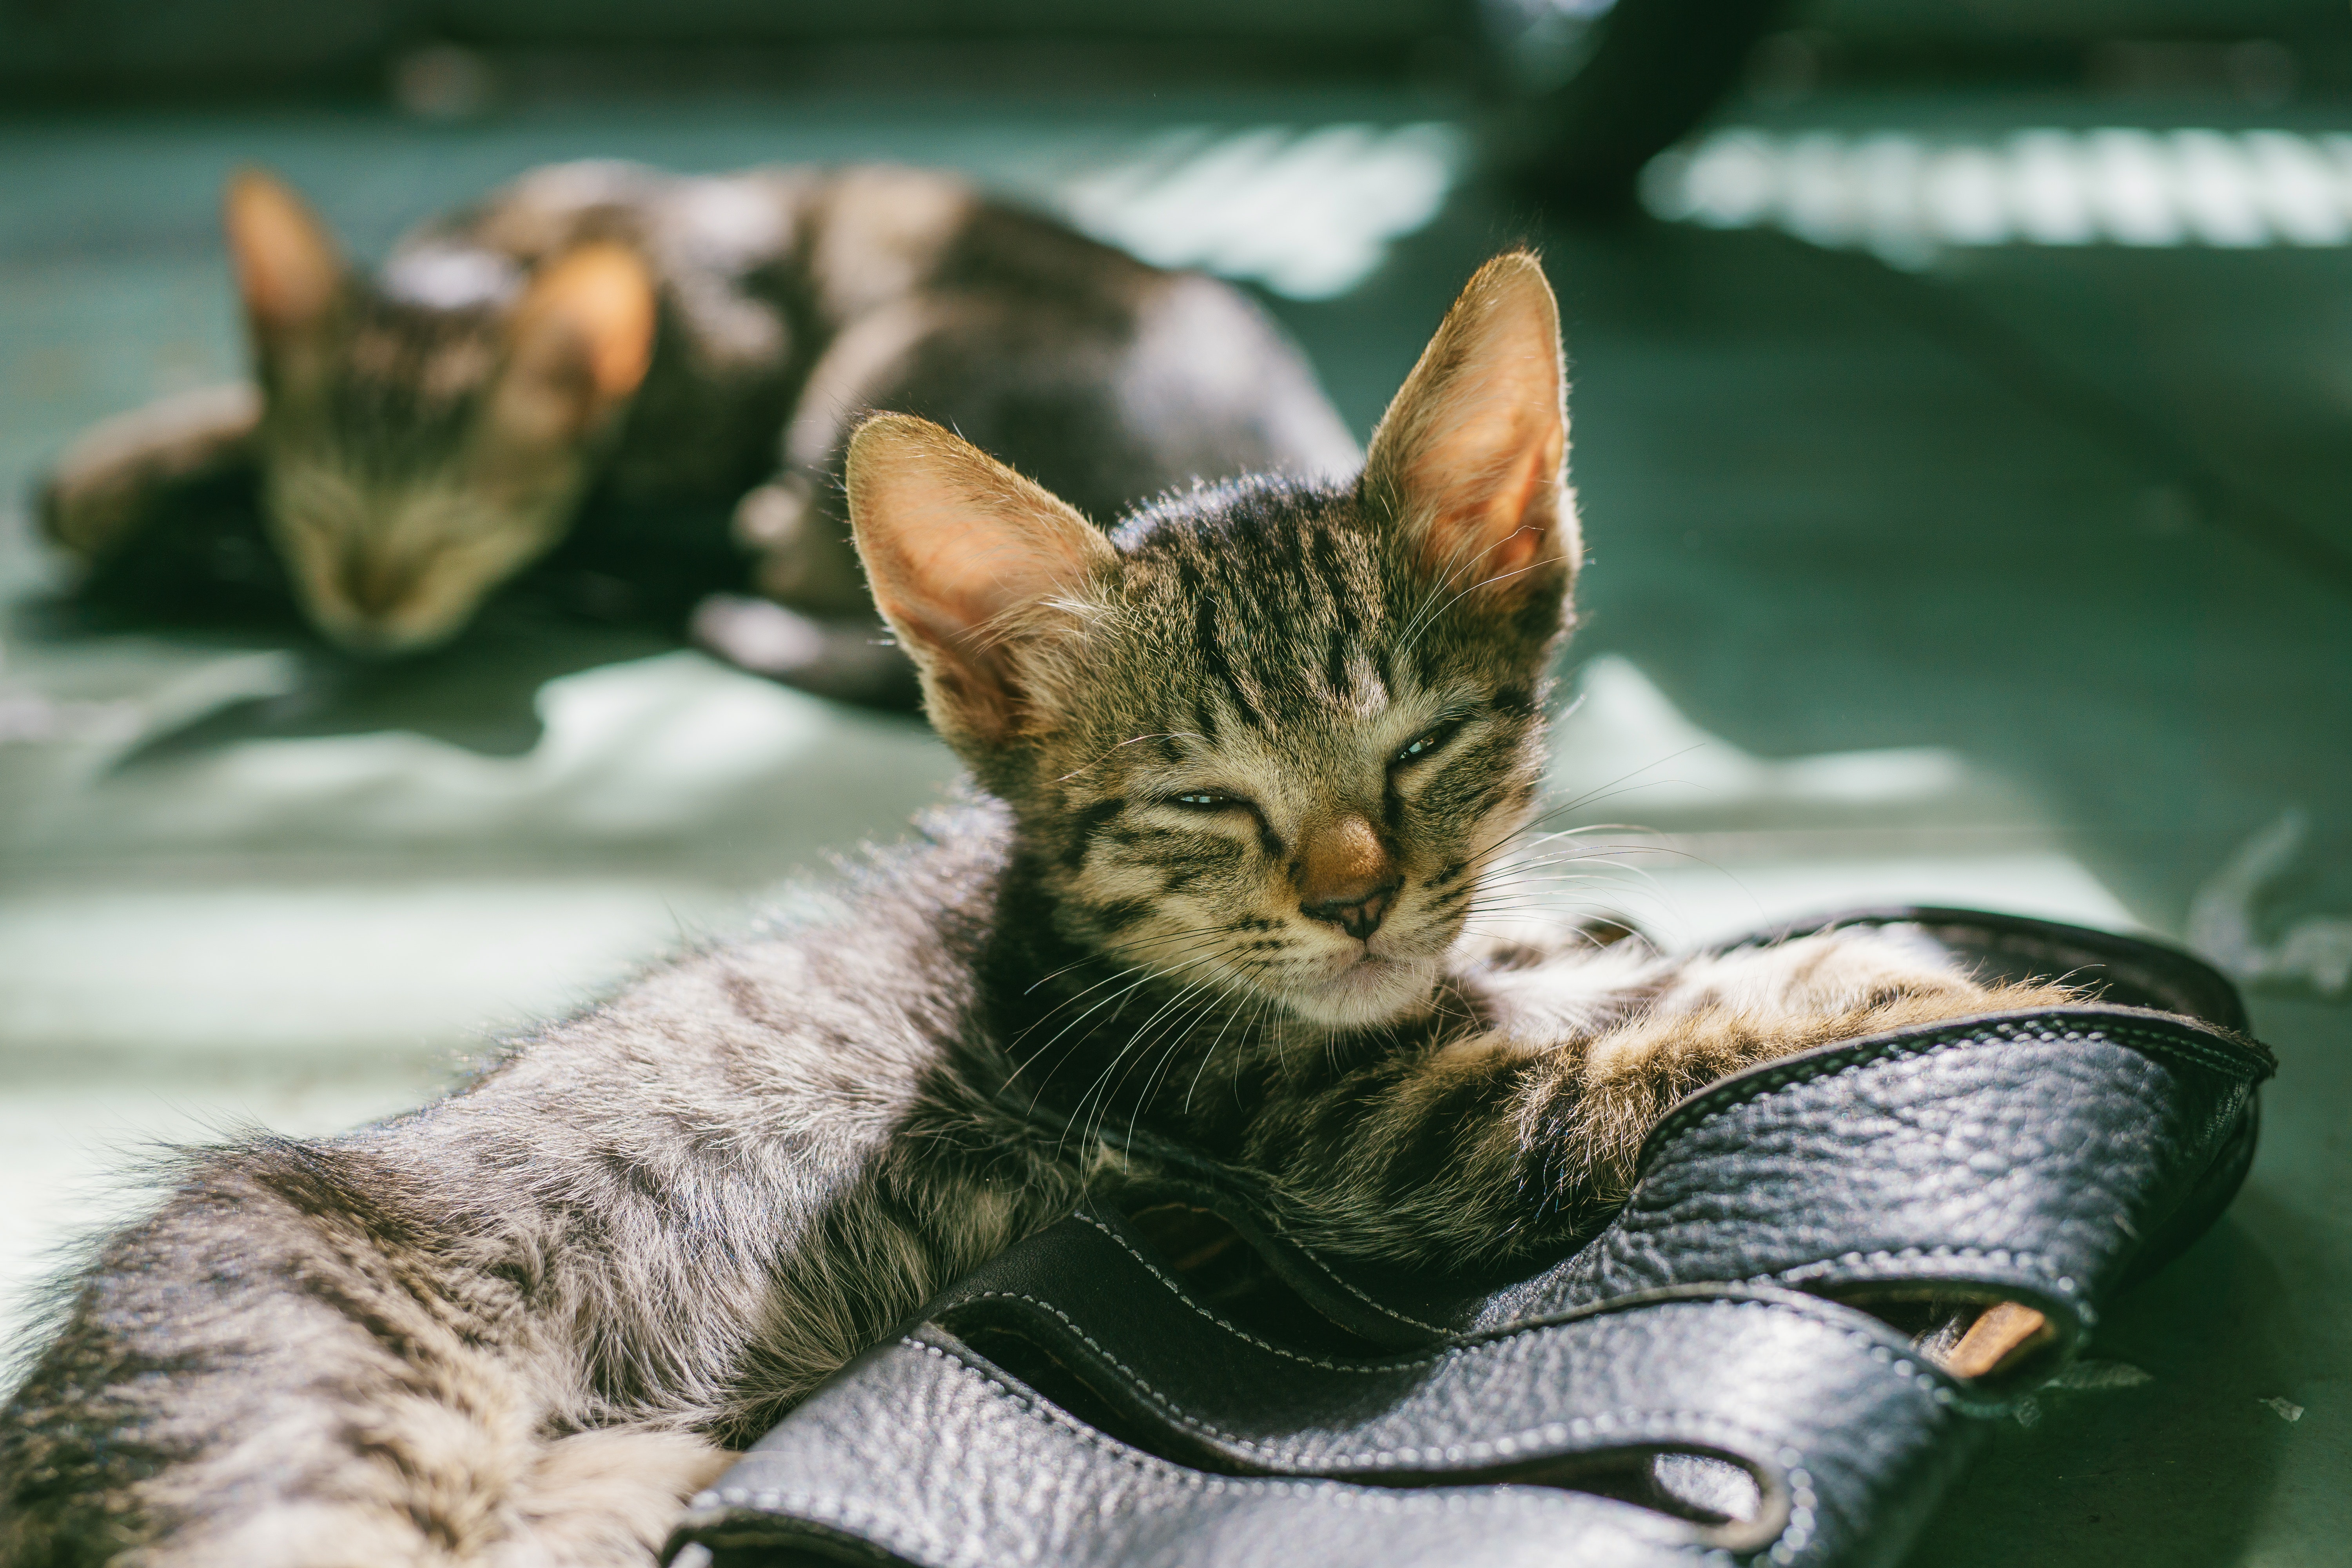
cat, vertebrate, mammal, small to medium sized cats, felidae, whiskers, european shorthair, dragon li, tabby cat, carnivore, wild cat, domestic short haired cat, bengal, asian, toyger, aegean cat, kitten, ocicat, california spangled, american wirehair, american shorthair, egyptian mau, pixie bob, sokoke, wildlife